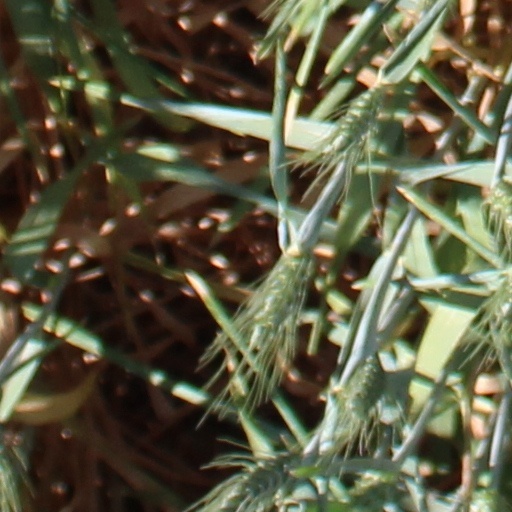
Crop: wheat